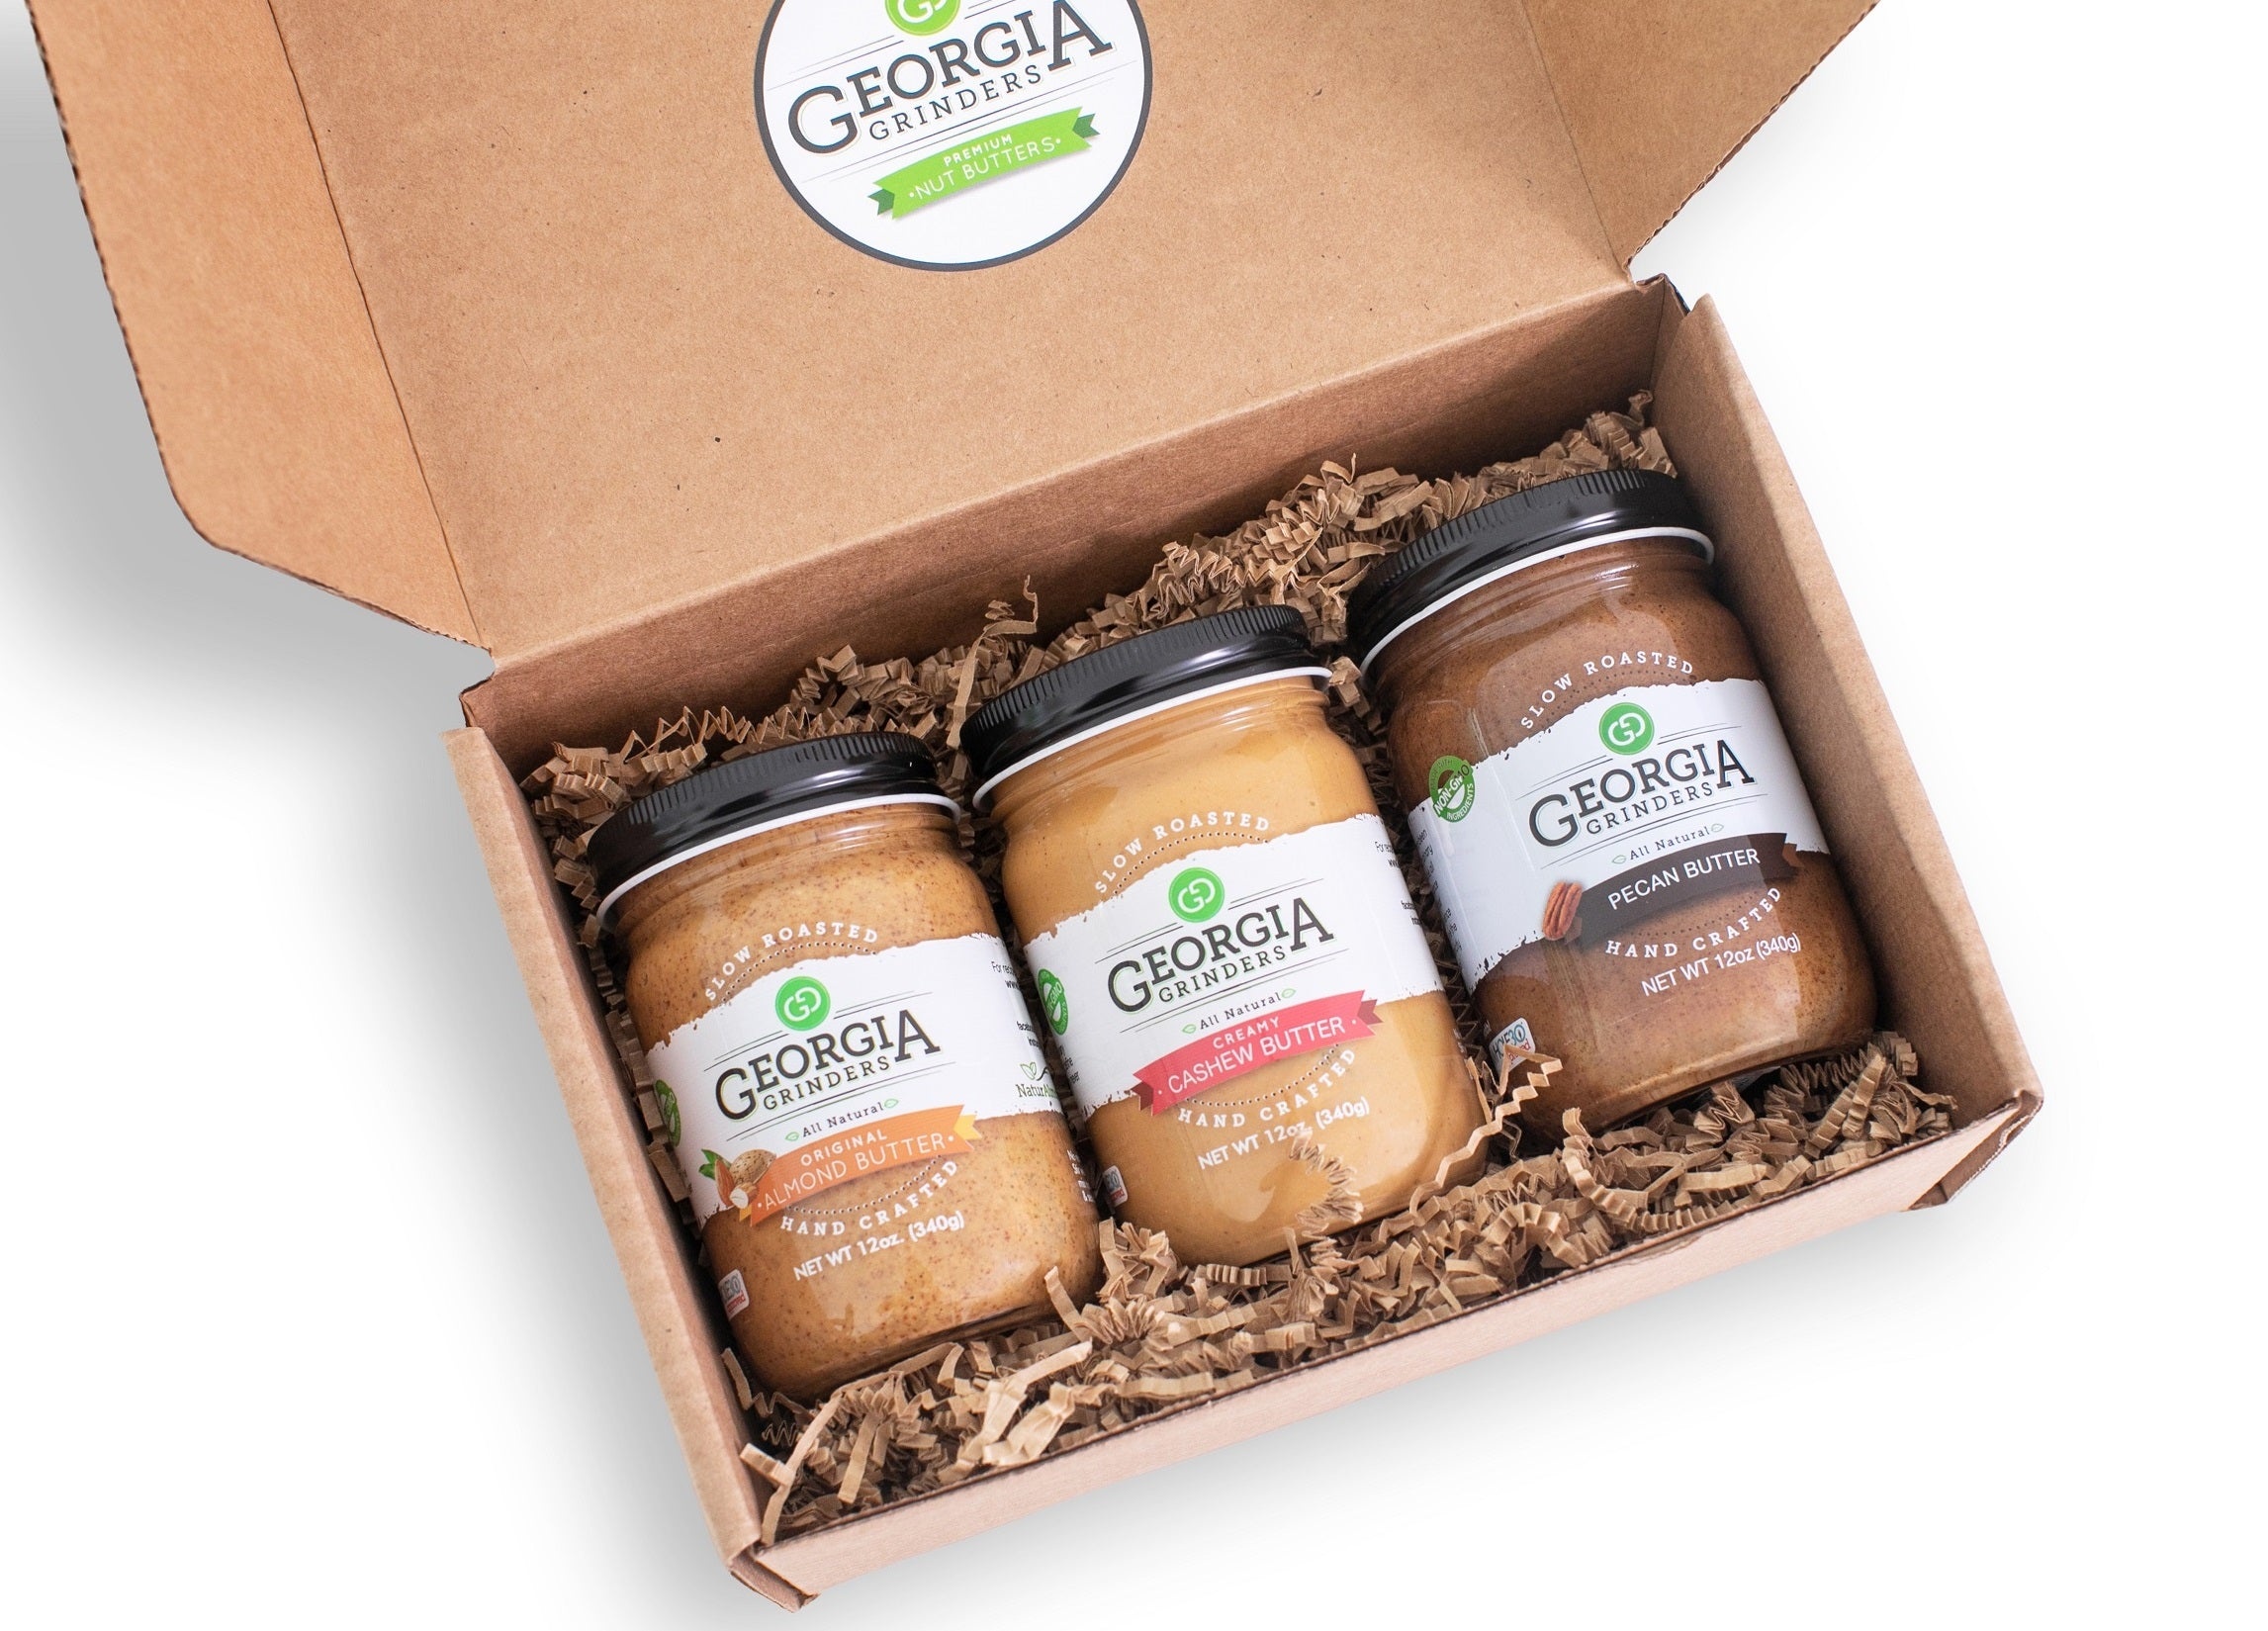
Whole30 Approved: Trio Gift Box 2 (Pecan, Cashew, Almond)
This Trio Gift Box contains a variety our Whole30 Approved Nut Butters in a selection of three different flavors: Hazelnut Butter, Cashew Butter and Original Almond Butter. Our Whole30 butters consist of only two simple and clean ingredients: roasted nuts + sea salt. Yes that's it! All Trio Gift Boxes come in a wrapped box with a bow and sticker with our company logo which makes it the perfect gift for any time of year! Pecan Butter: Georgia Grown Pecans, Kosher Sea Salt. Cashew Butter: Roasted Cashews, Kosher Sea Salt. Original Almond Butter: California Almonds (Steam Pasteurized), Kosher Sea Salt.
Brand: Georgia Grinders
Category: Food, Beverages & Tobacco > Food Items > Dips & Spreads > Nut Butters